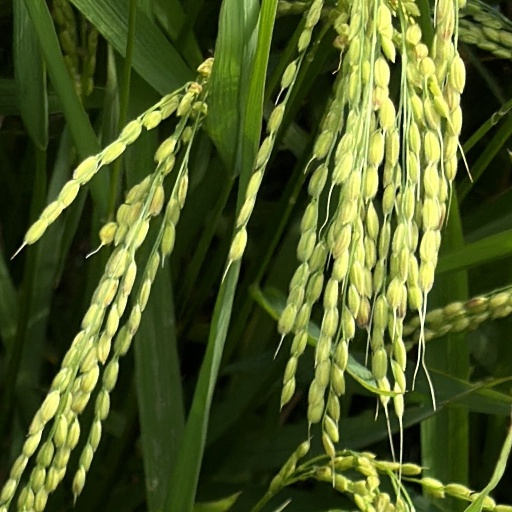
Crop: rice